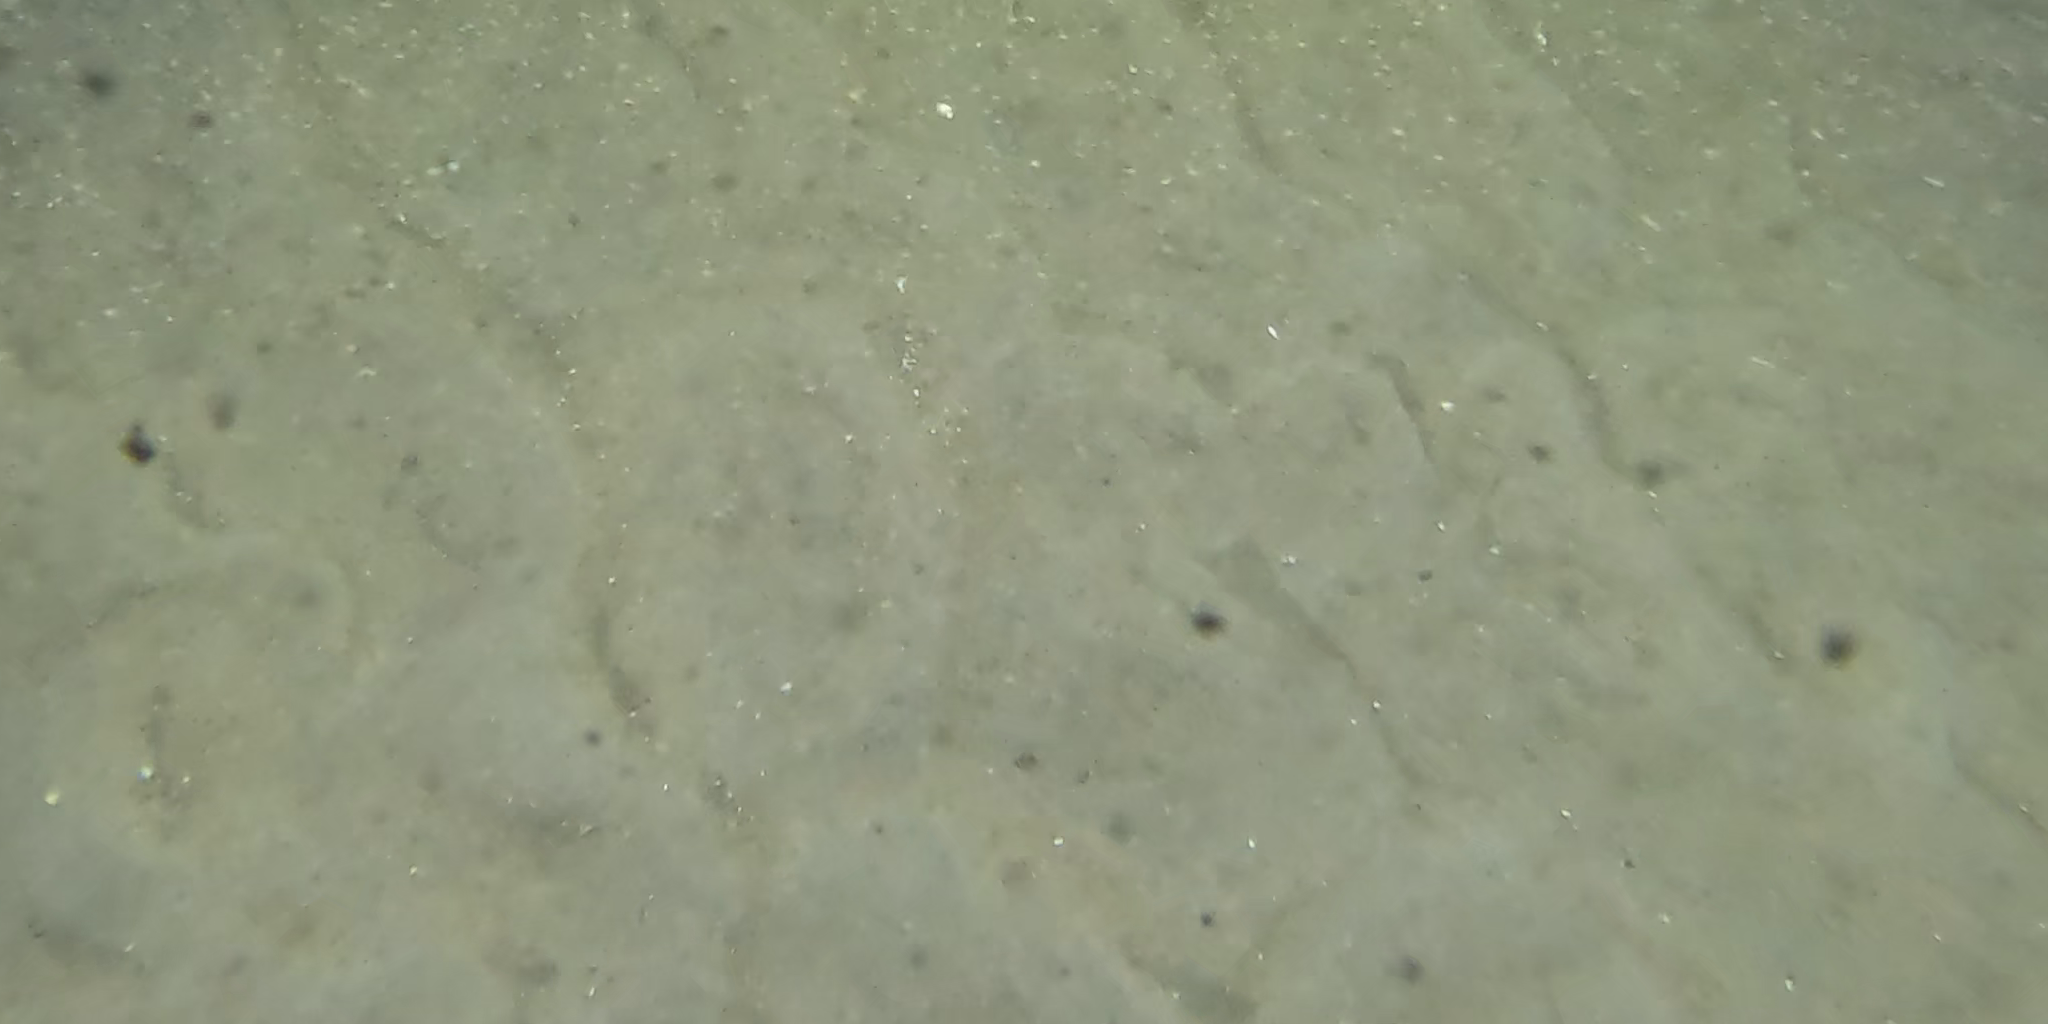
Seabed habitat: sand